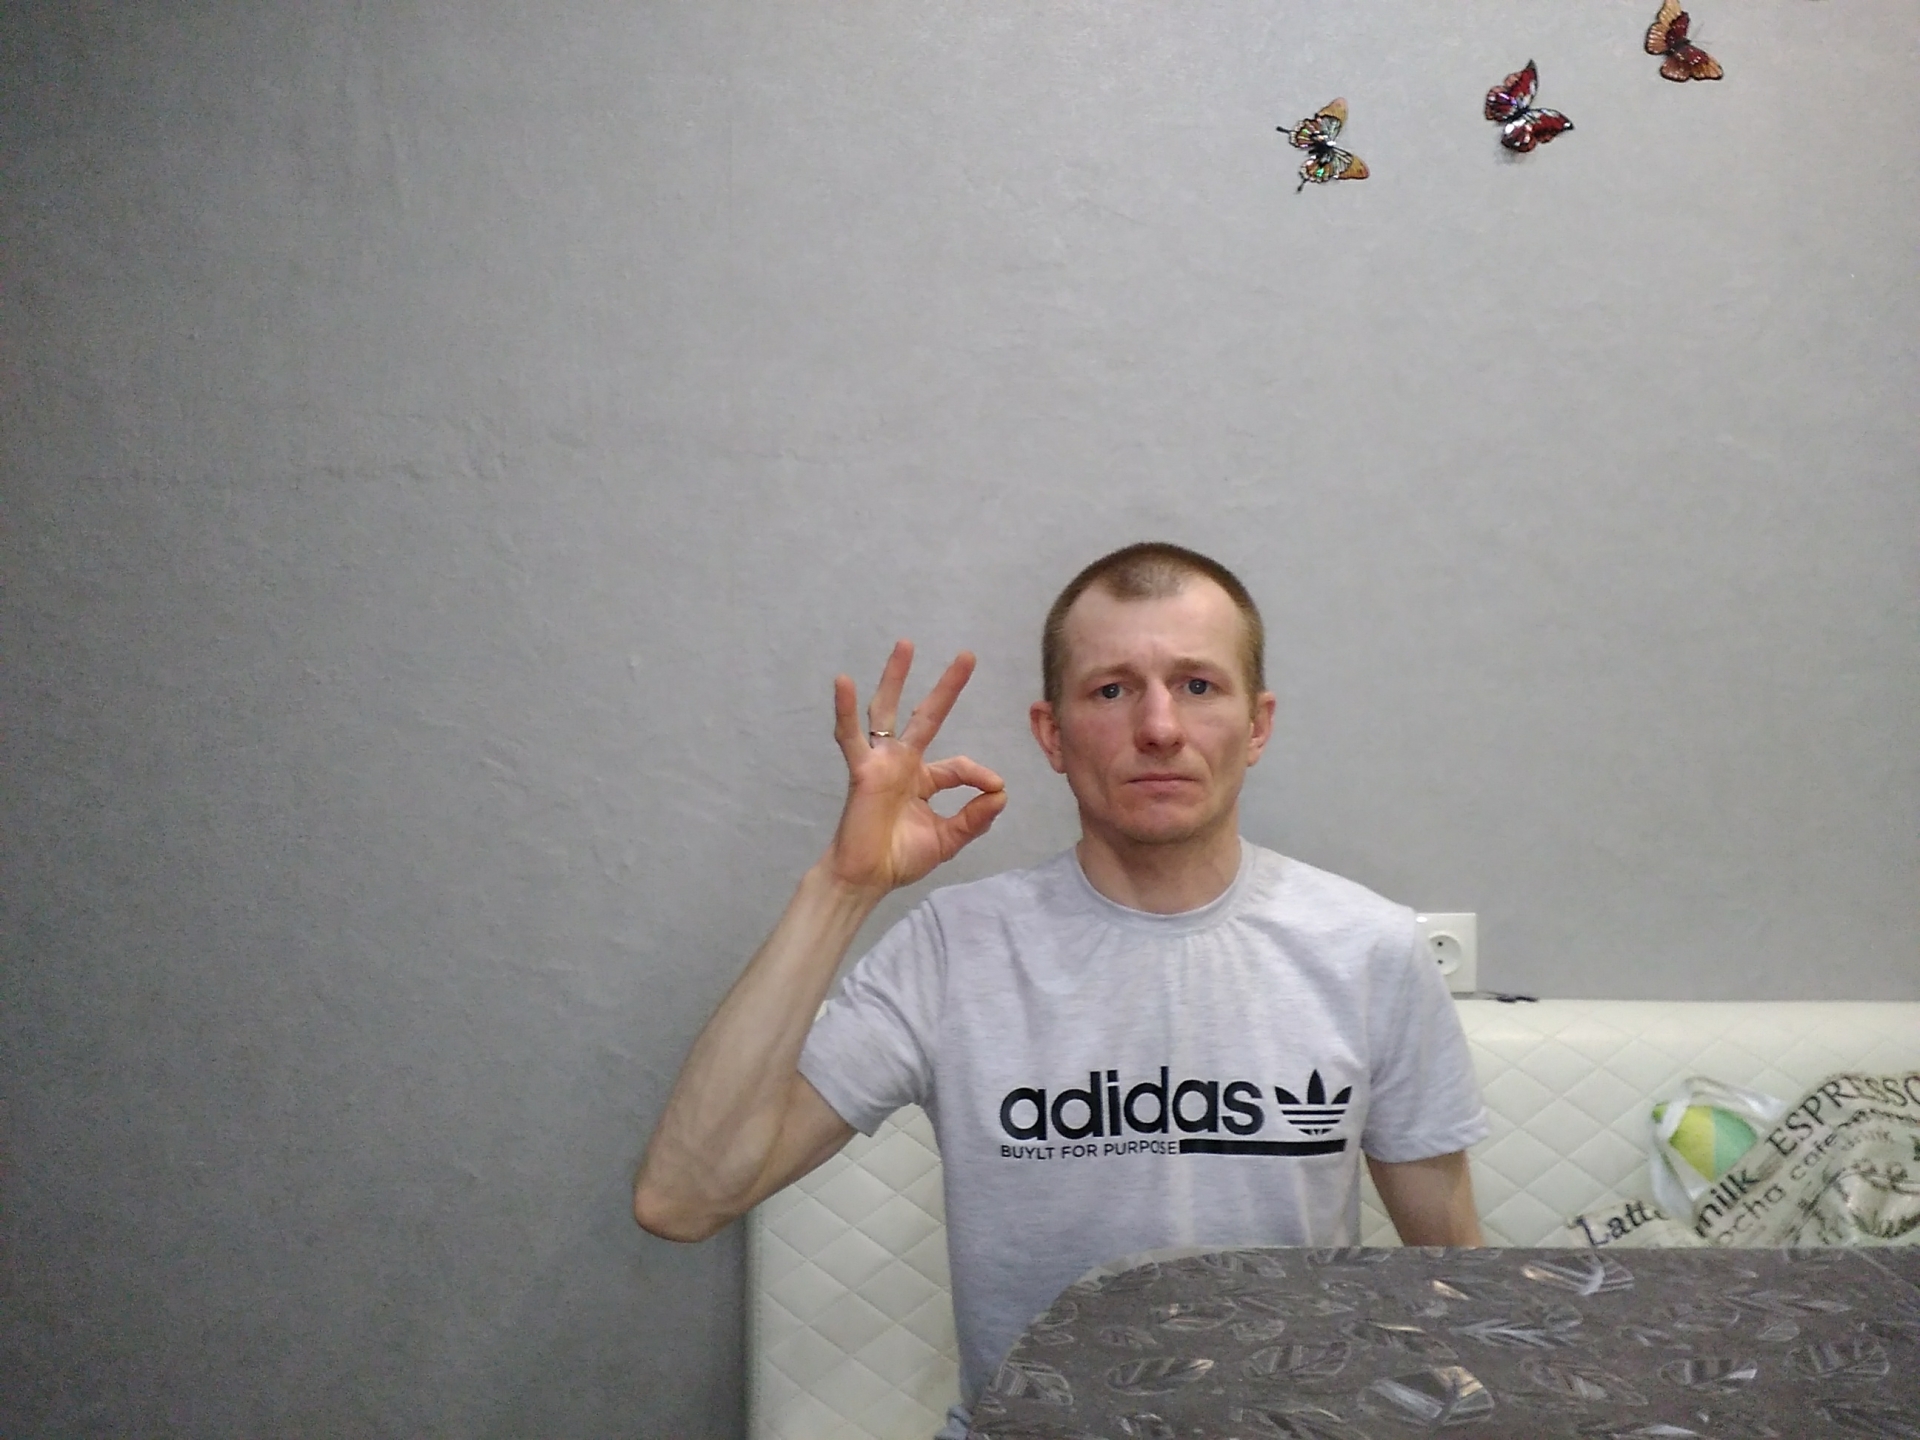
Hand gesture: ok